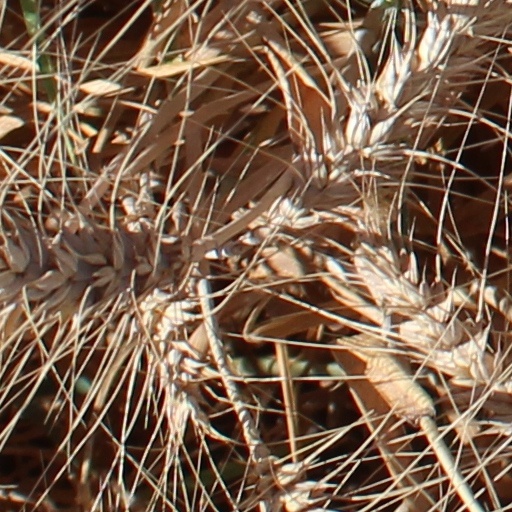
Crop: wheat